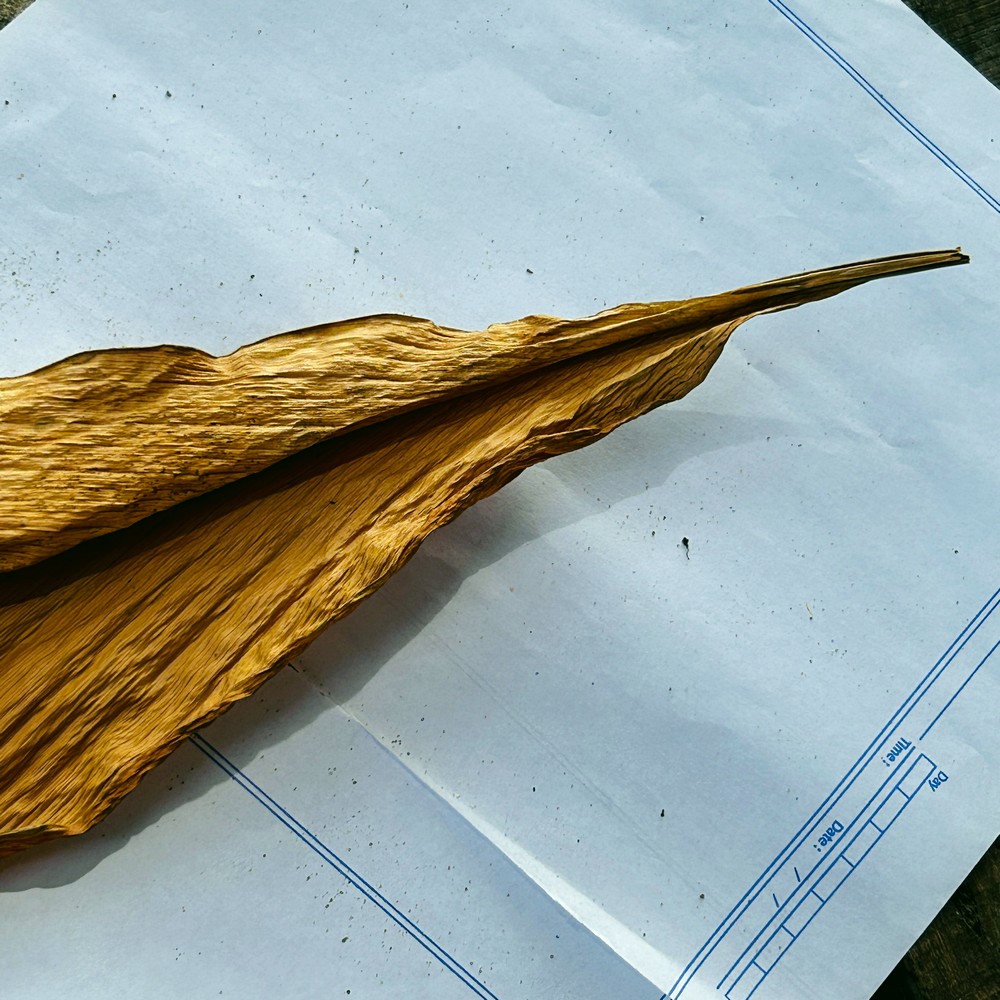
Label: Dry Leaf